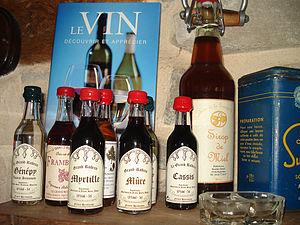
Liqueurs et crèmes de fruits de Barcelonnette
Barcelonnette est une commune française, sous-préfecture du département des Alpes-de-Haute-Provence, dans la région Provence-Alpes-Côte d'Azur. Le nom de ses habitants est Barcelonnettes.
Barcelonnette est une commune française, sous-préfecture du département des Alpes-de-Haute-Provence, dans la région Provence-Alpes-Côte d'Azur. Le nom de ses habitants est Barcelonnettes.